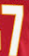
Number: 7